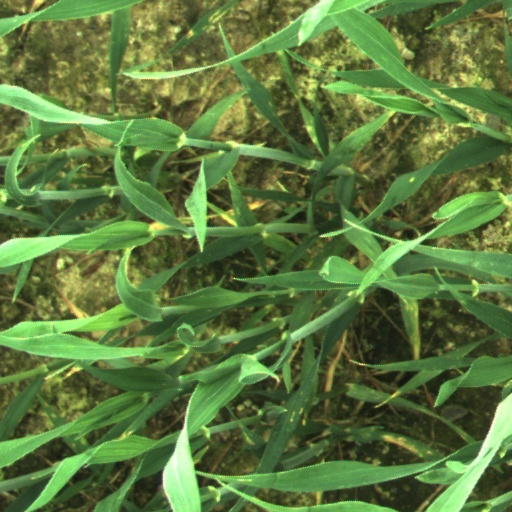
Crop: wheat